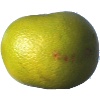
Label: pomelo_sweetie